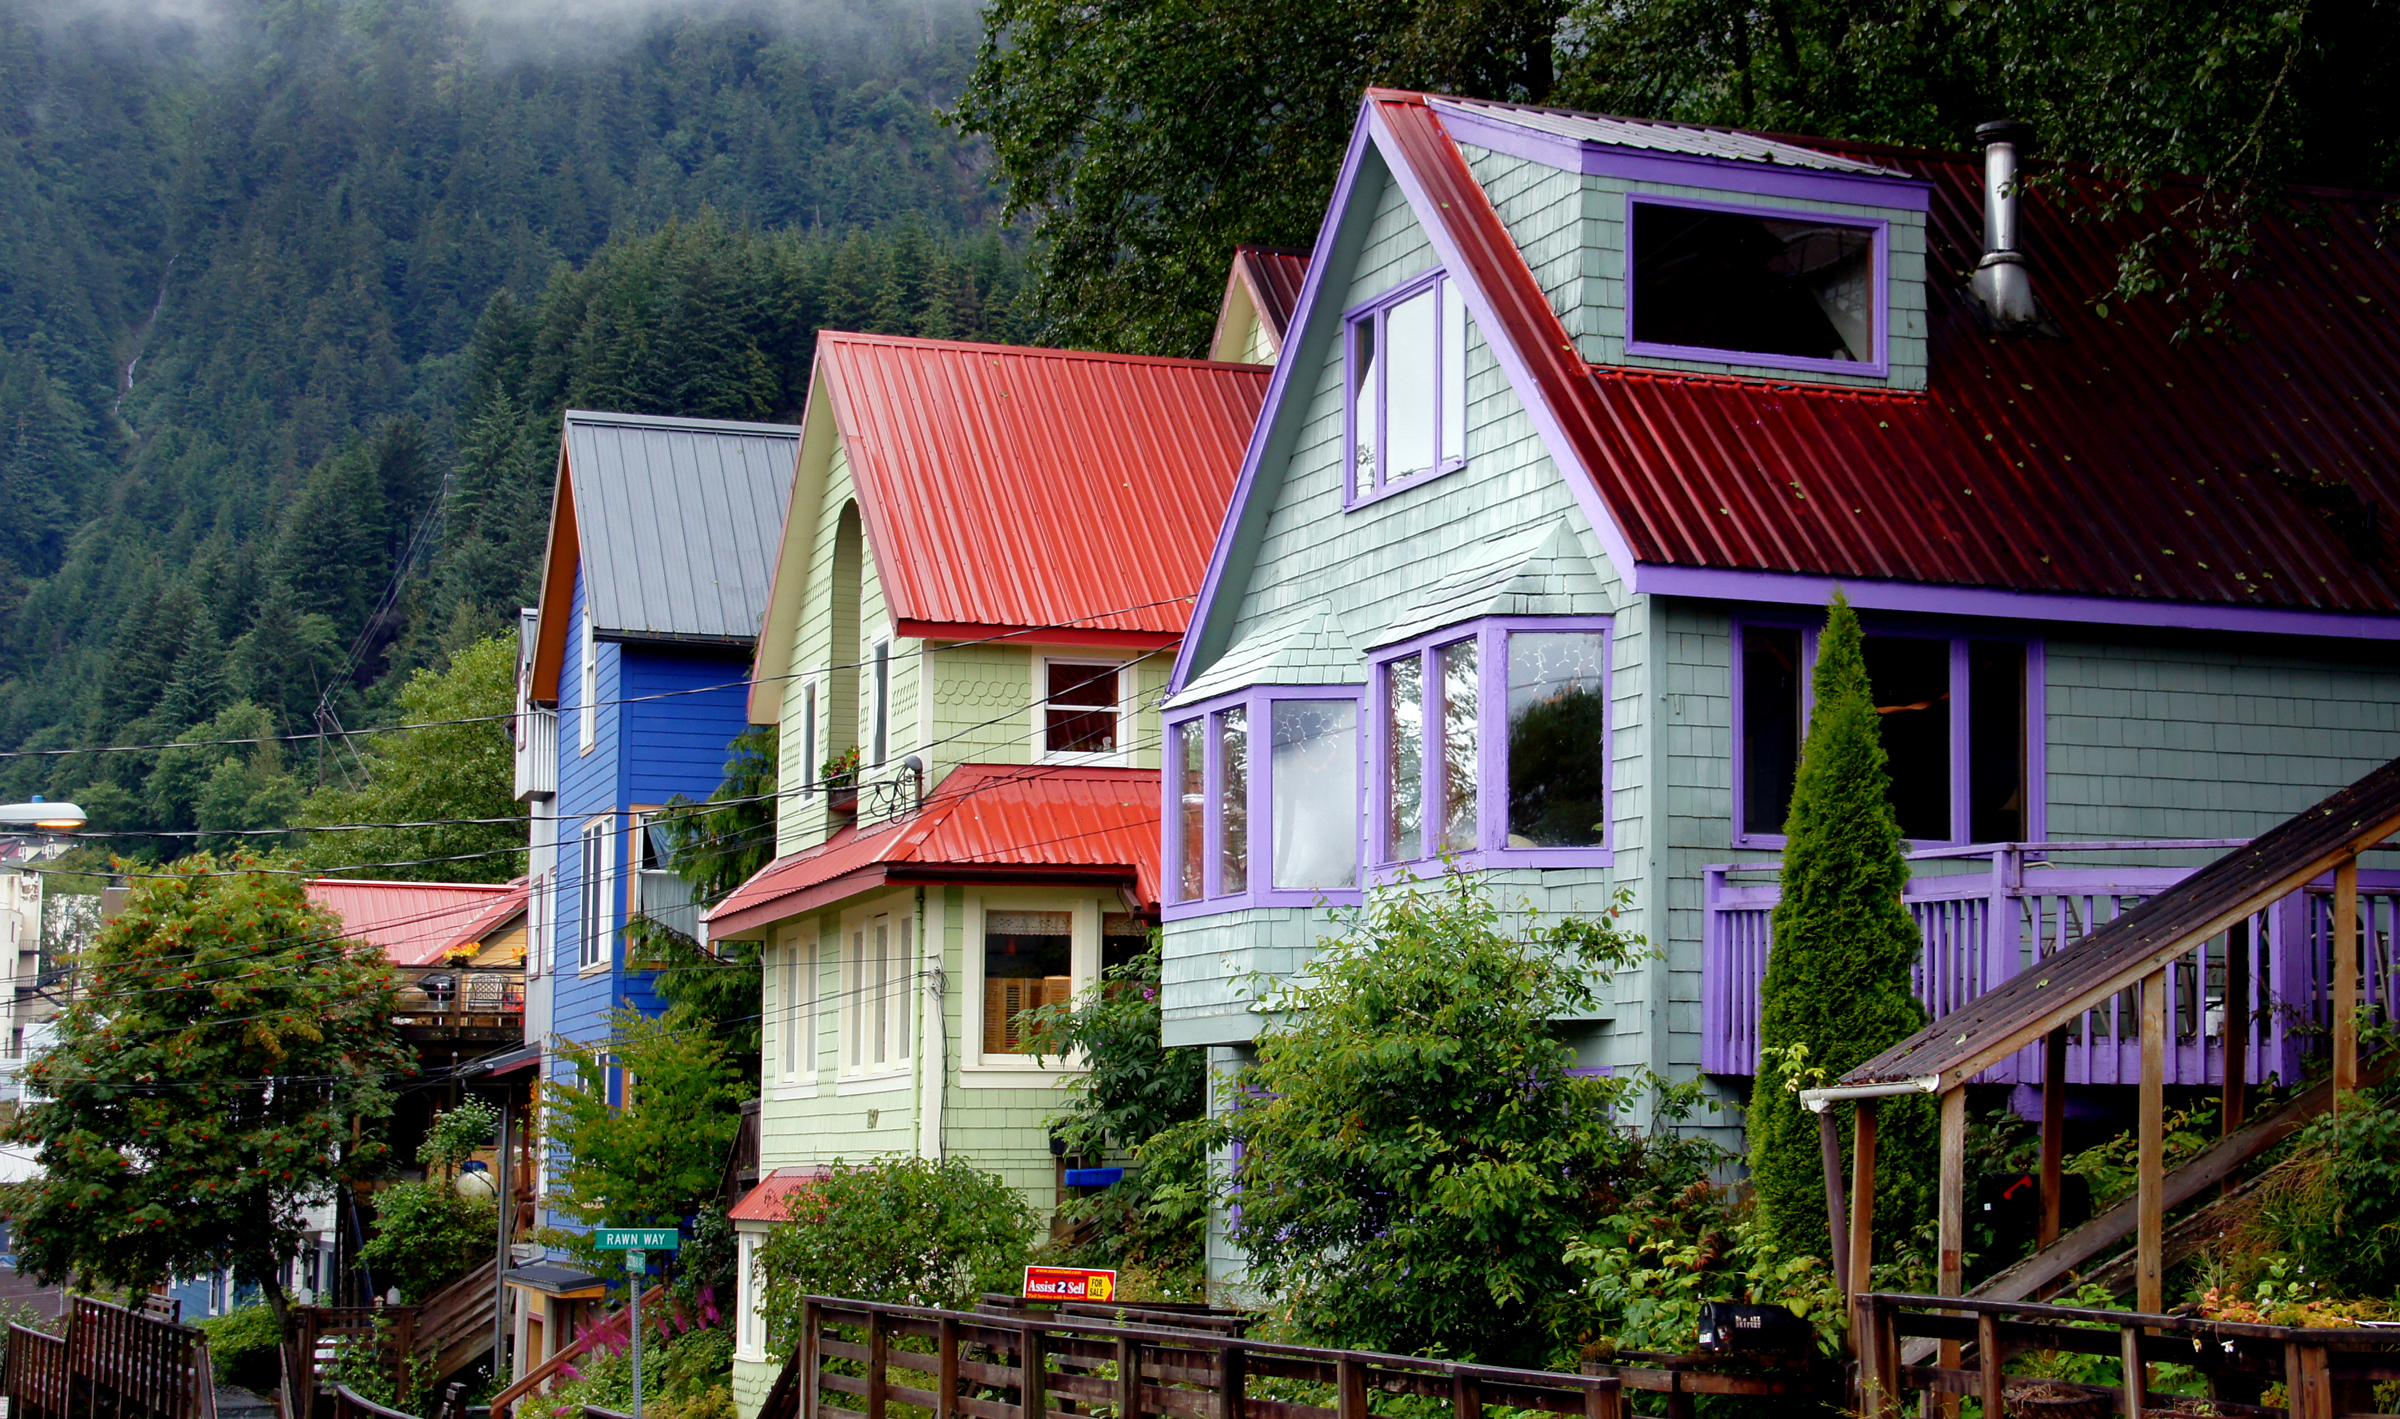
house, old, home, village, fishing, cottage, facade, property, cruise, resort, boats, farmhouse, estate, fishingboats, alaska, sonyalpha, alaskancruise, juneau, colourfulhouses, neighbourhood, rural area, residential area